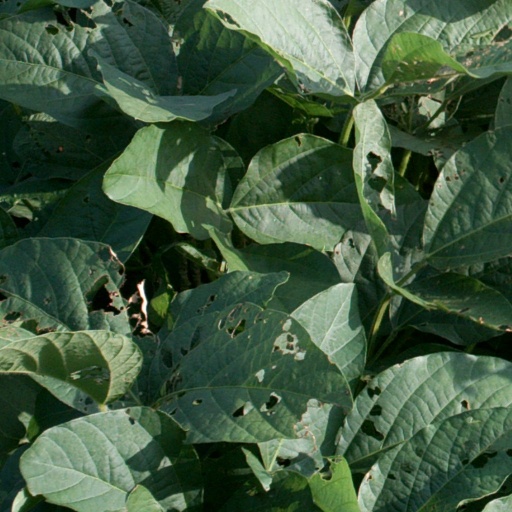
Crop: soybean